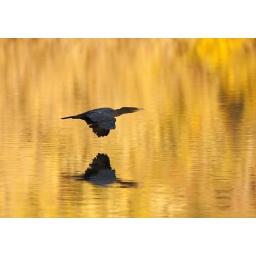
This cormorant was flying close to the water and is set against the reflections of the sunset. Taken before the current rains.